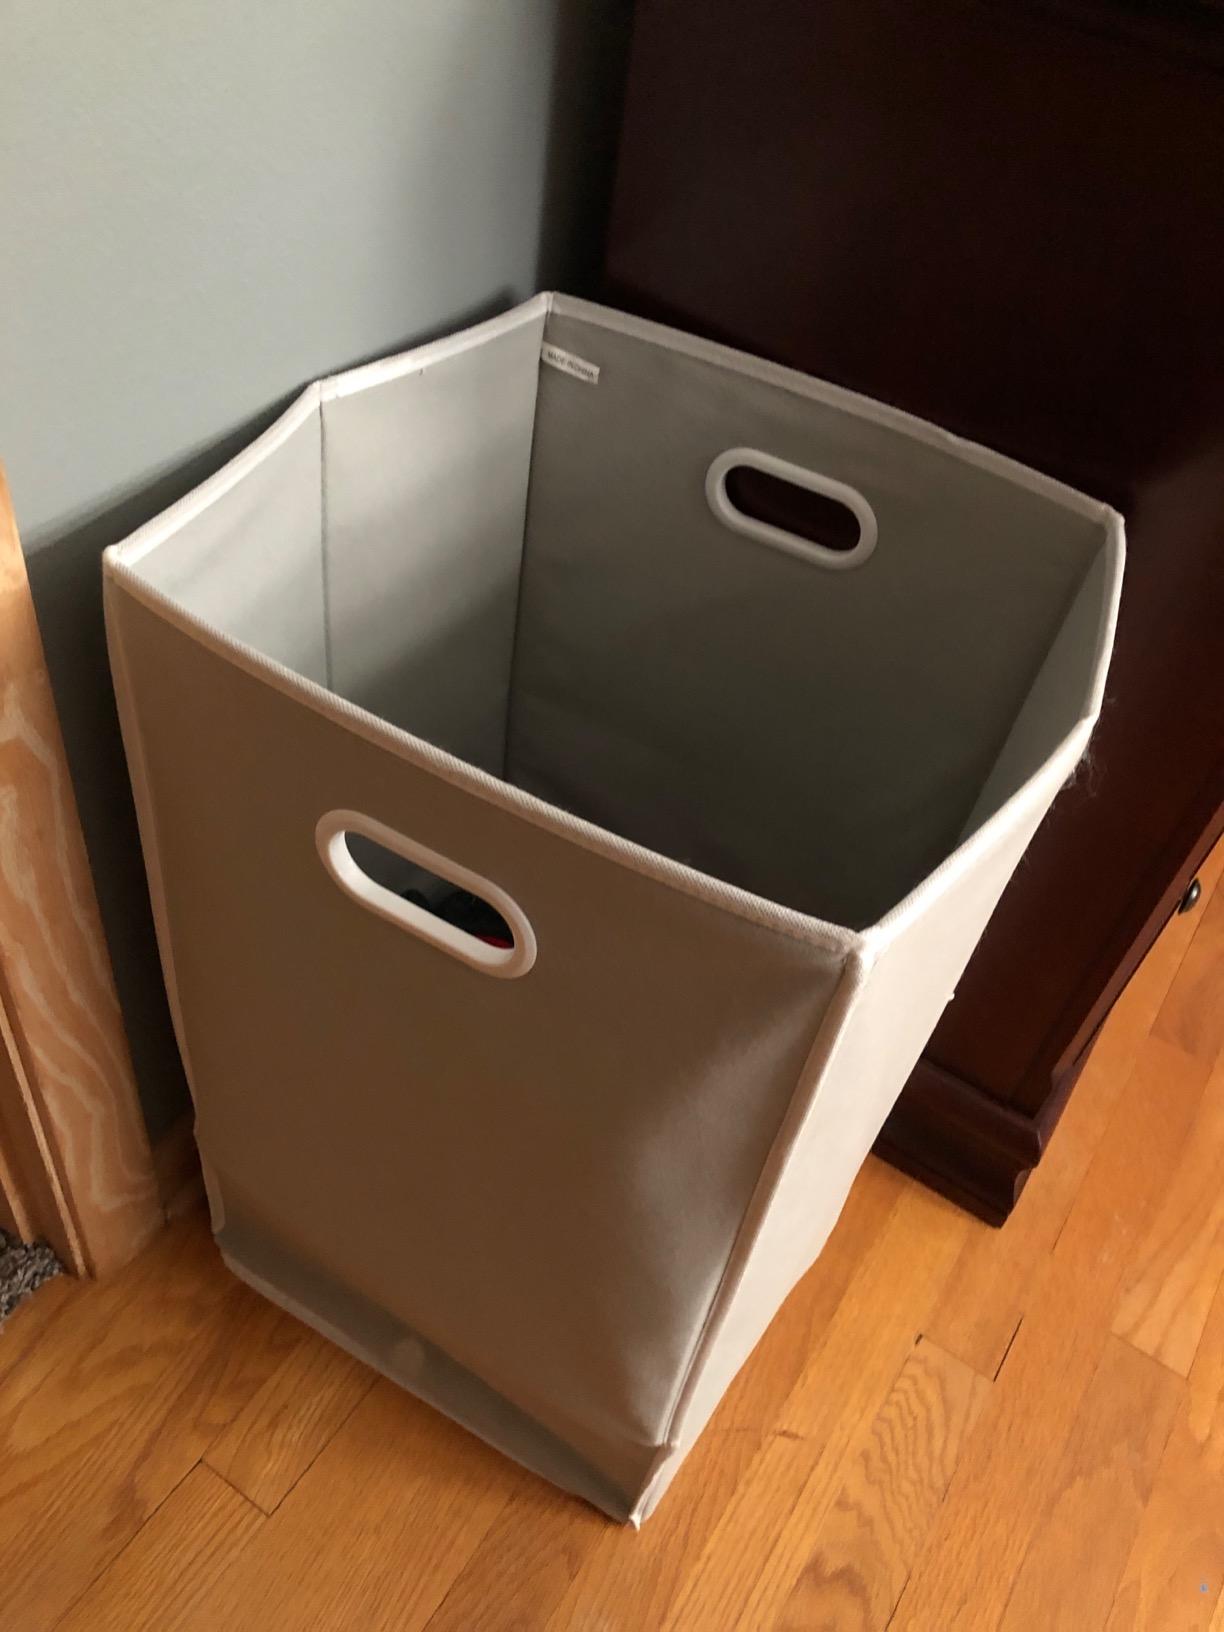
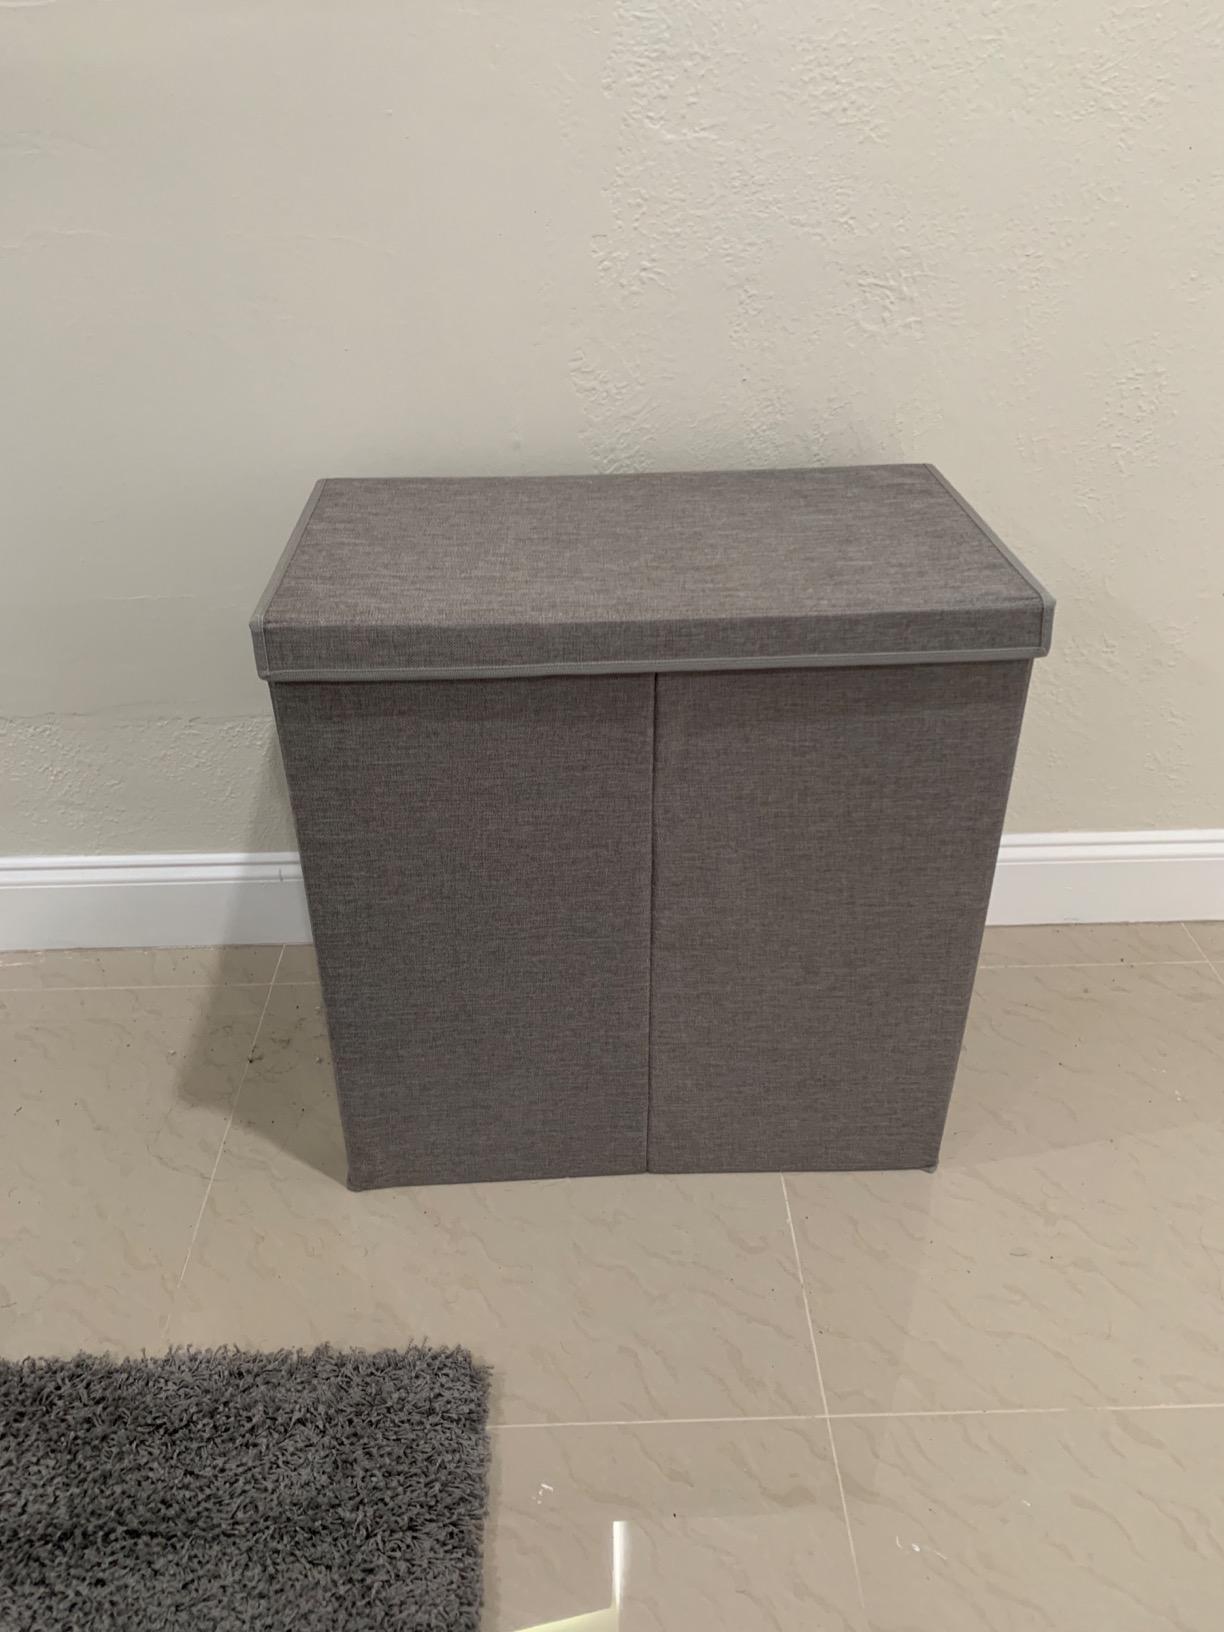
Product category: items_hamper
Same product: no